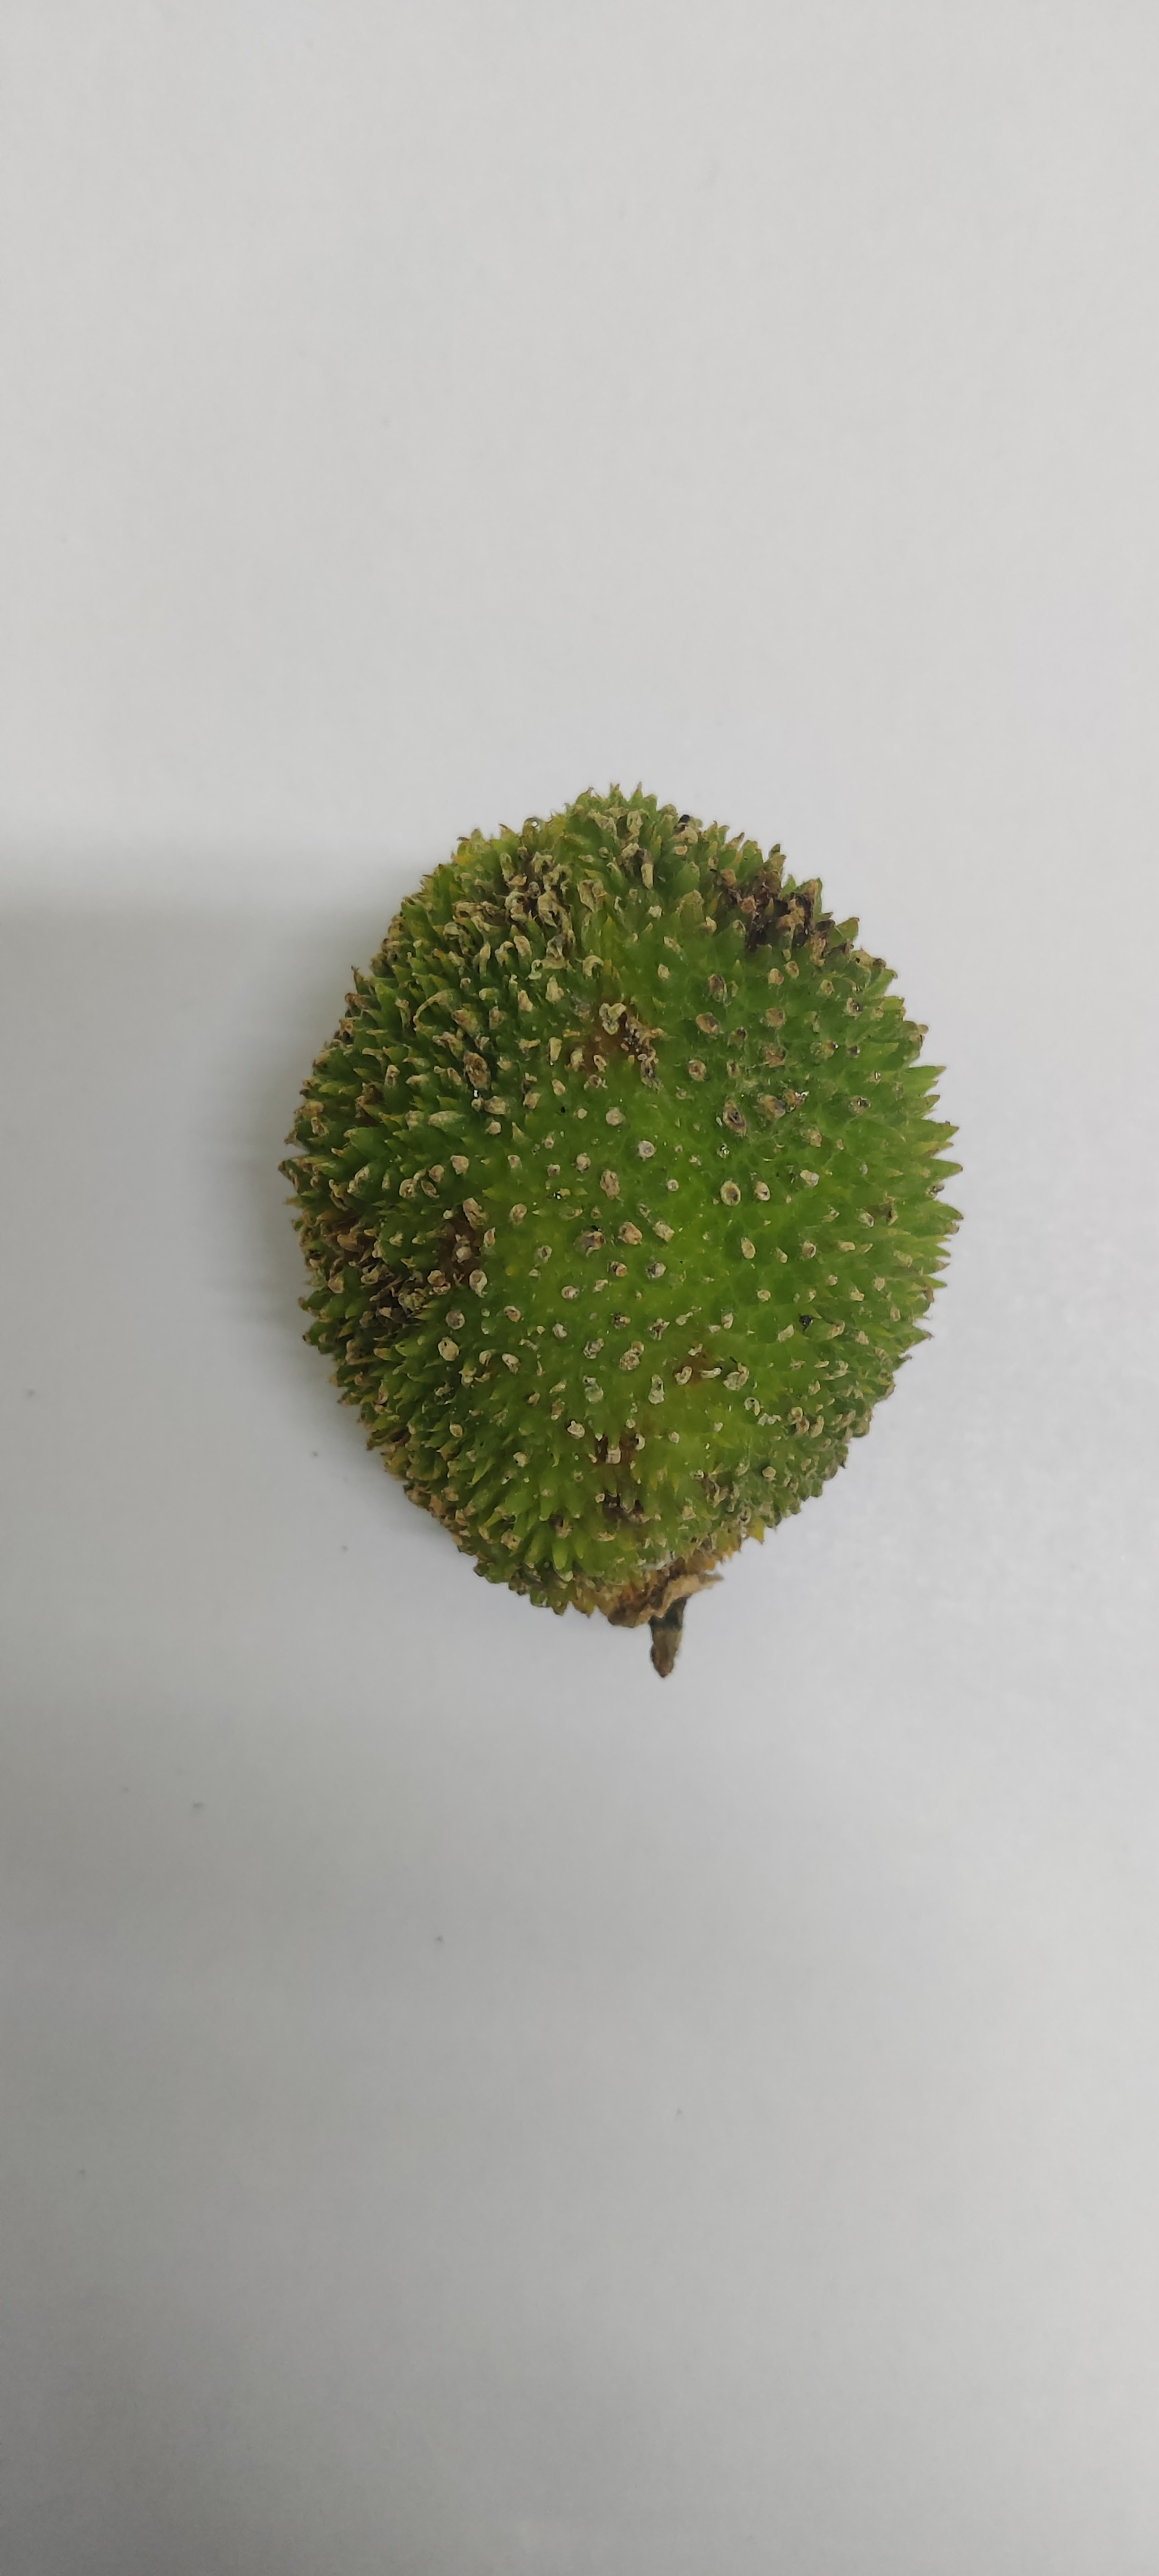
Crop: Spiny Gourd
Condition: Severely Damaged